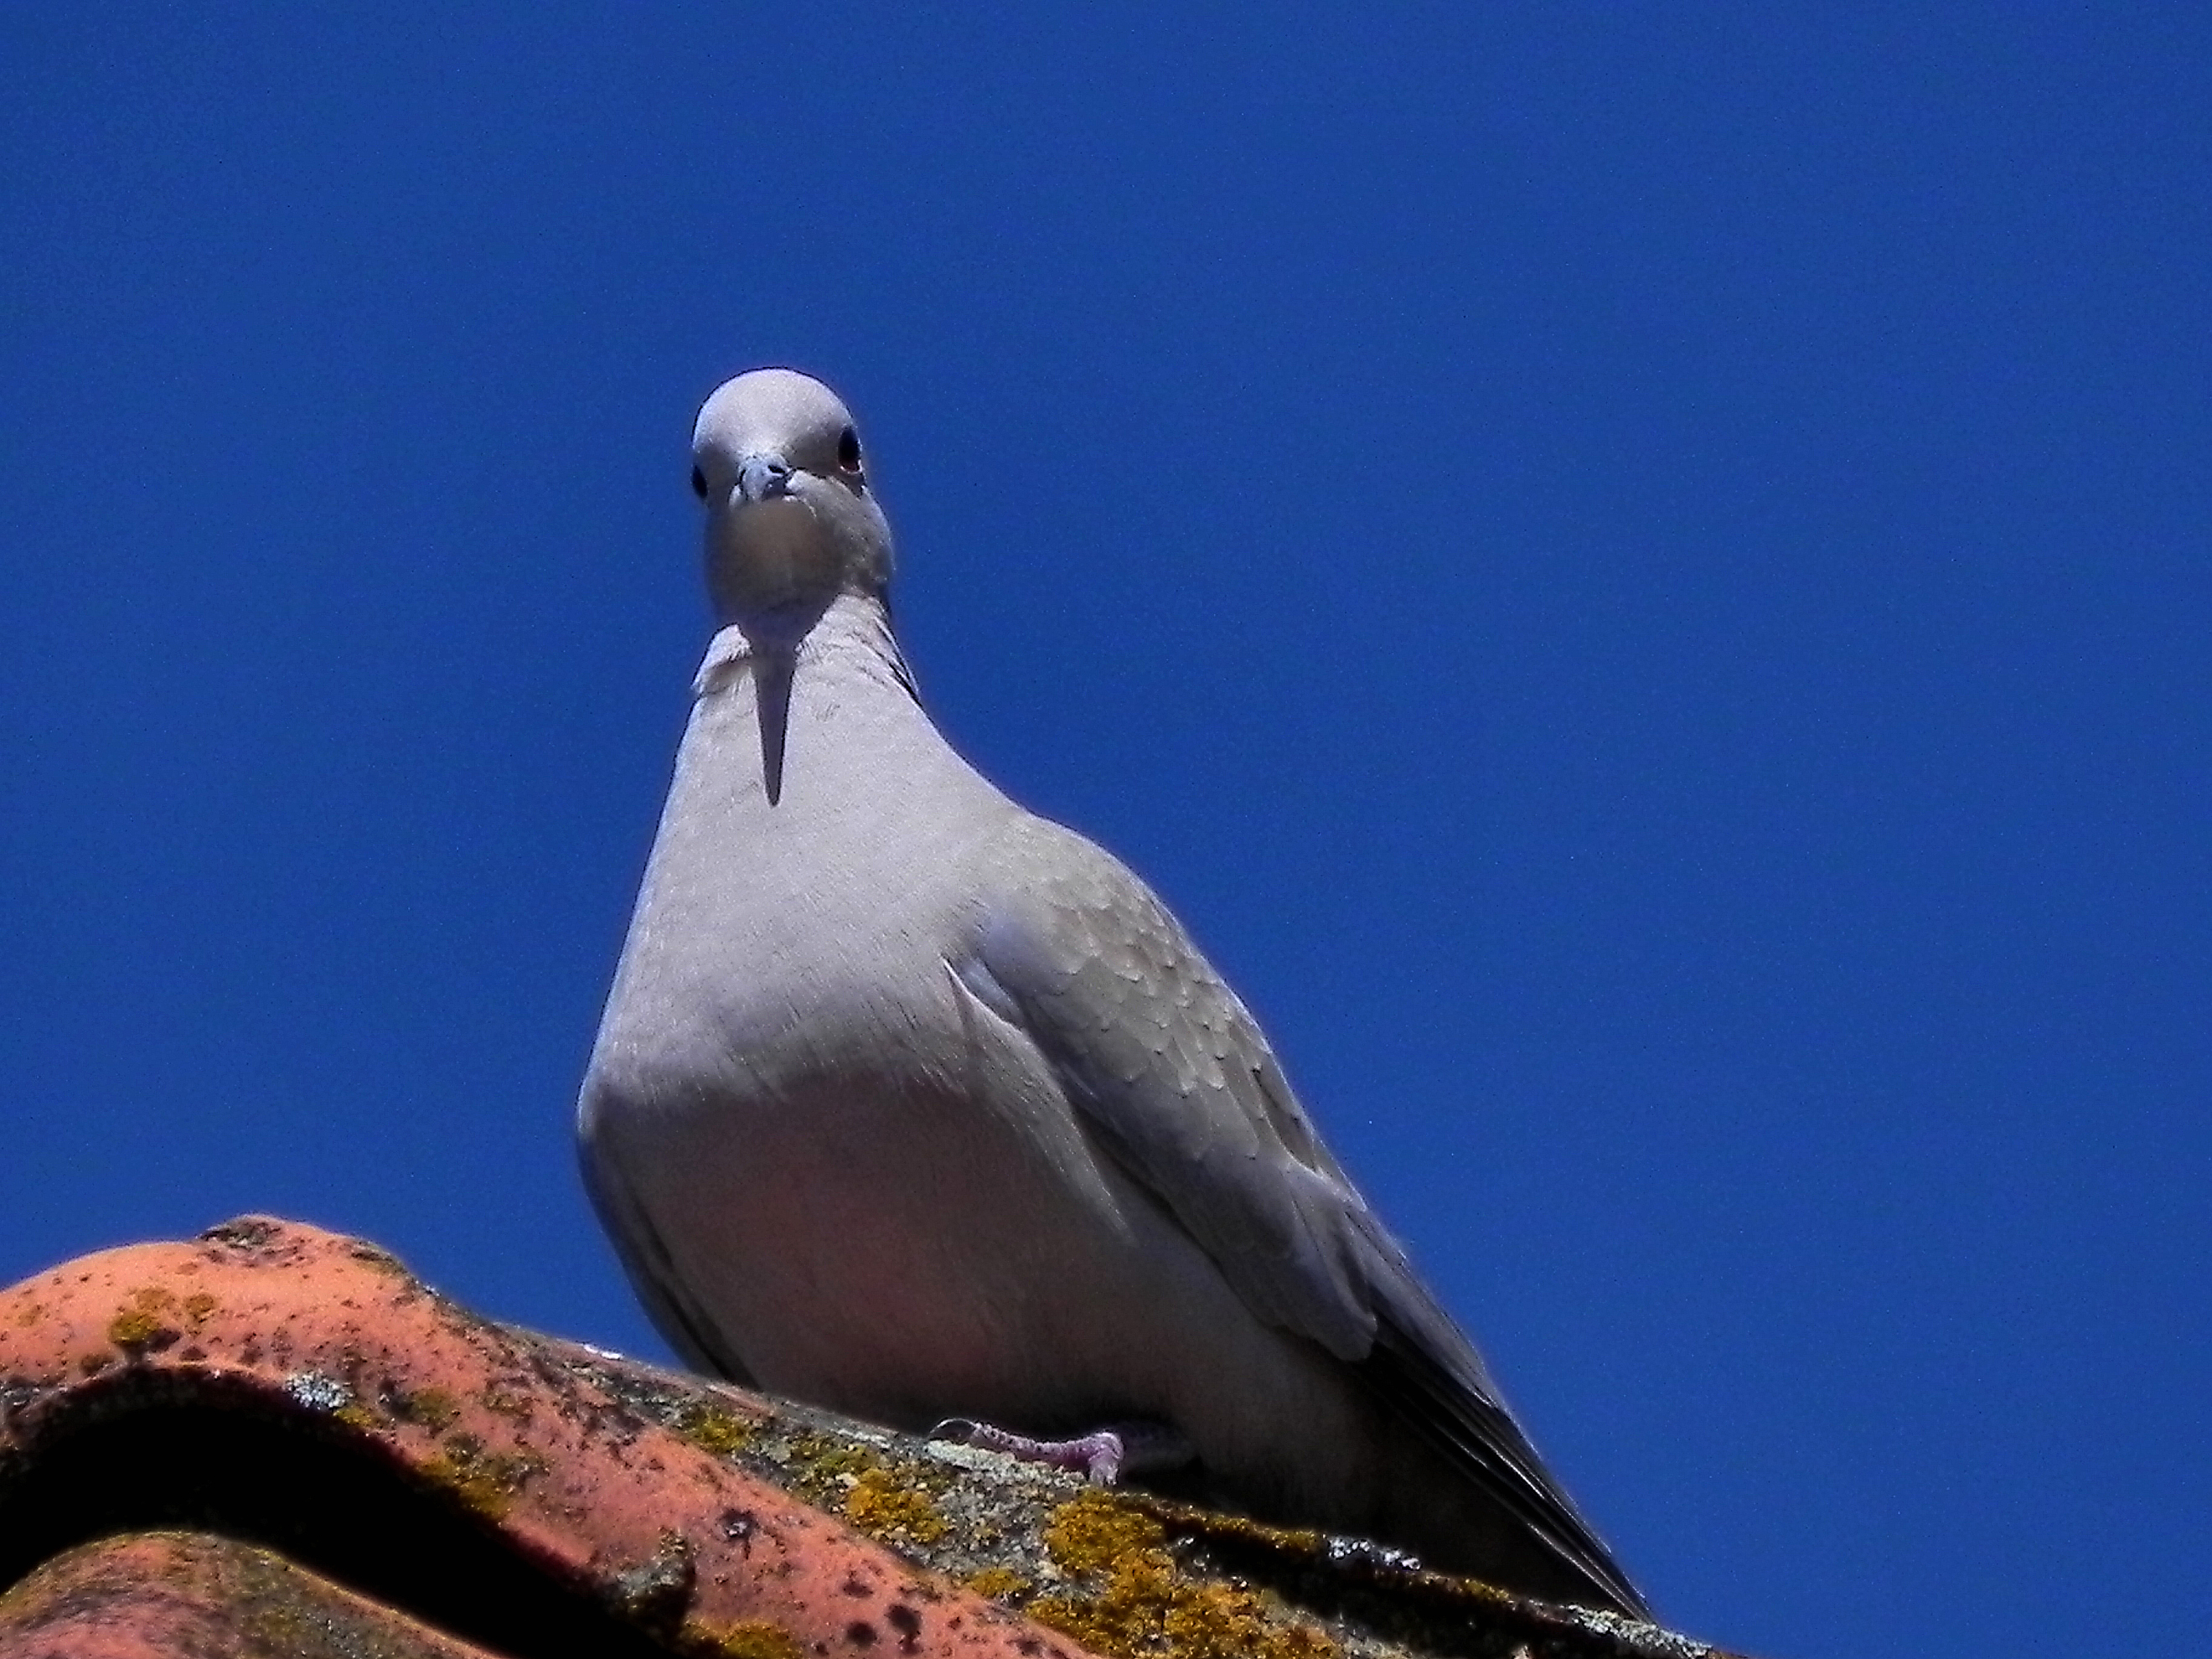
nature, bird, wing, beak, blue, fauna, animals, vertebrate, naturaleza, ggl1, animales, perching bird, pigeons and doves, stock dove